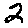
Label: 2